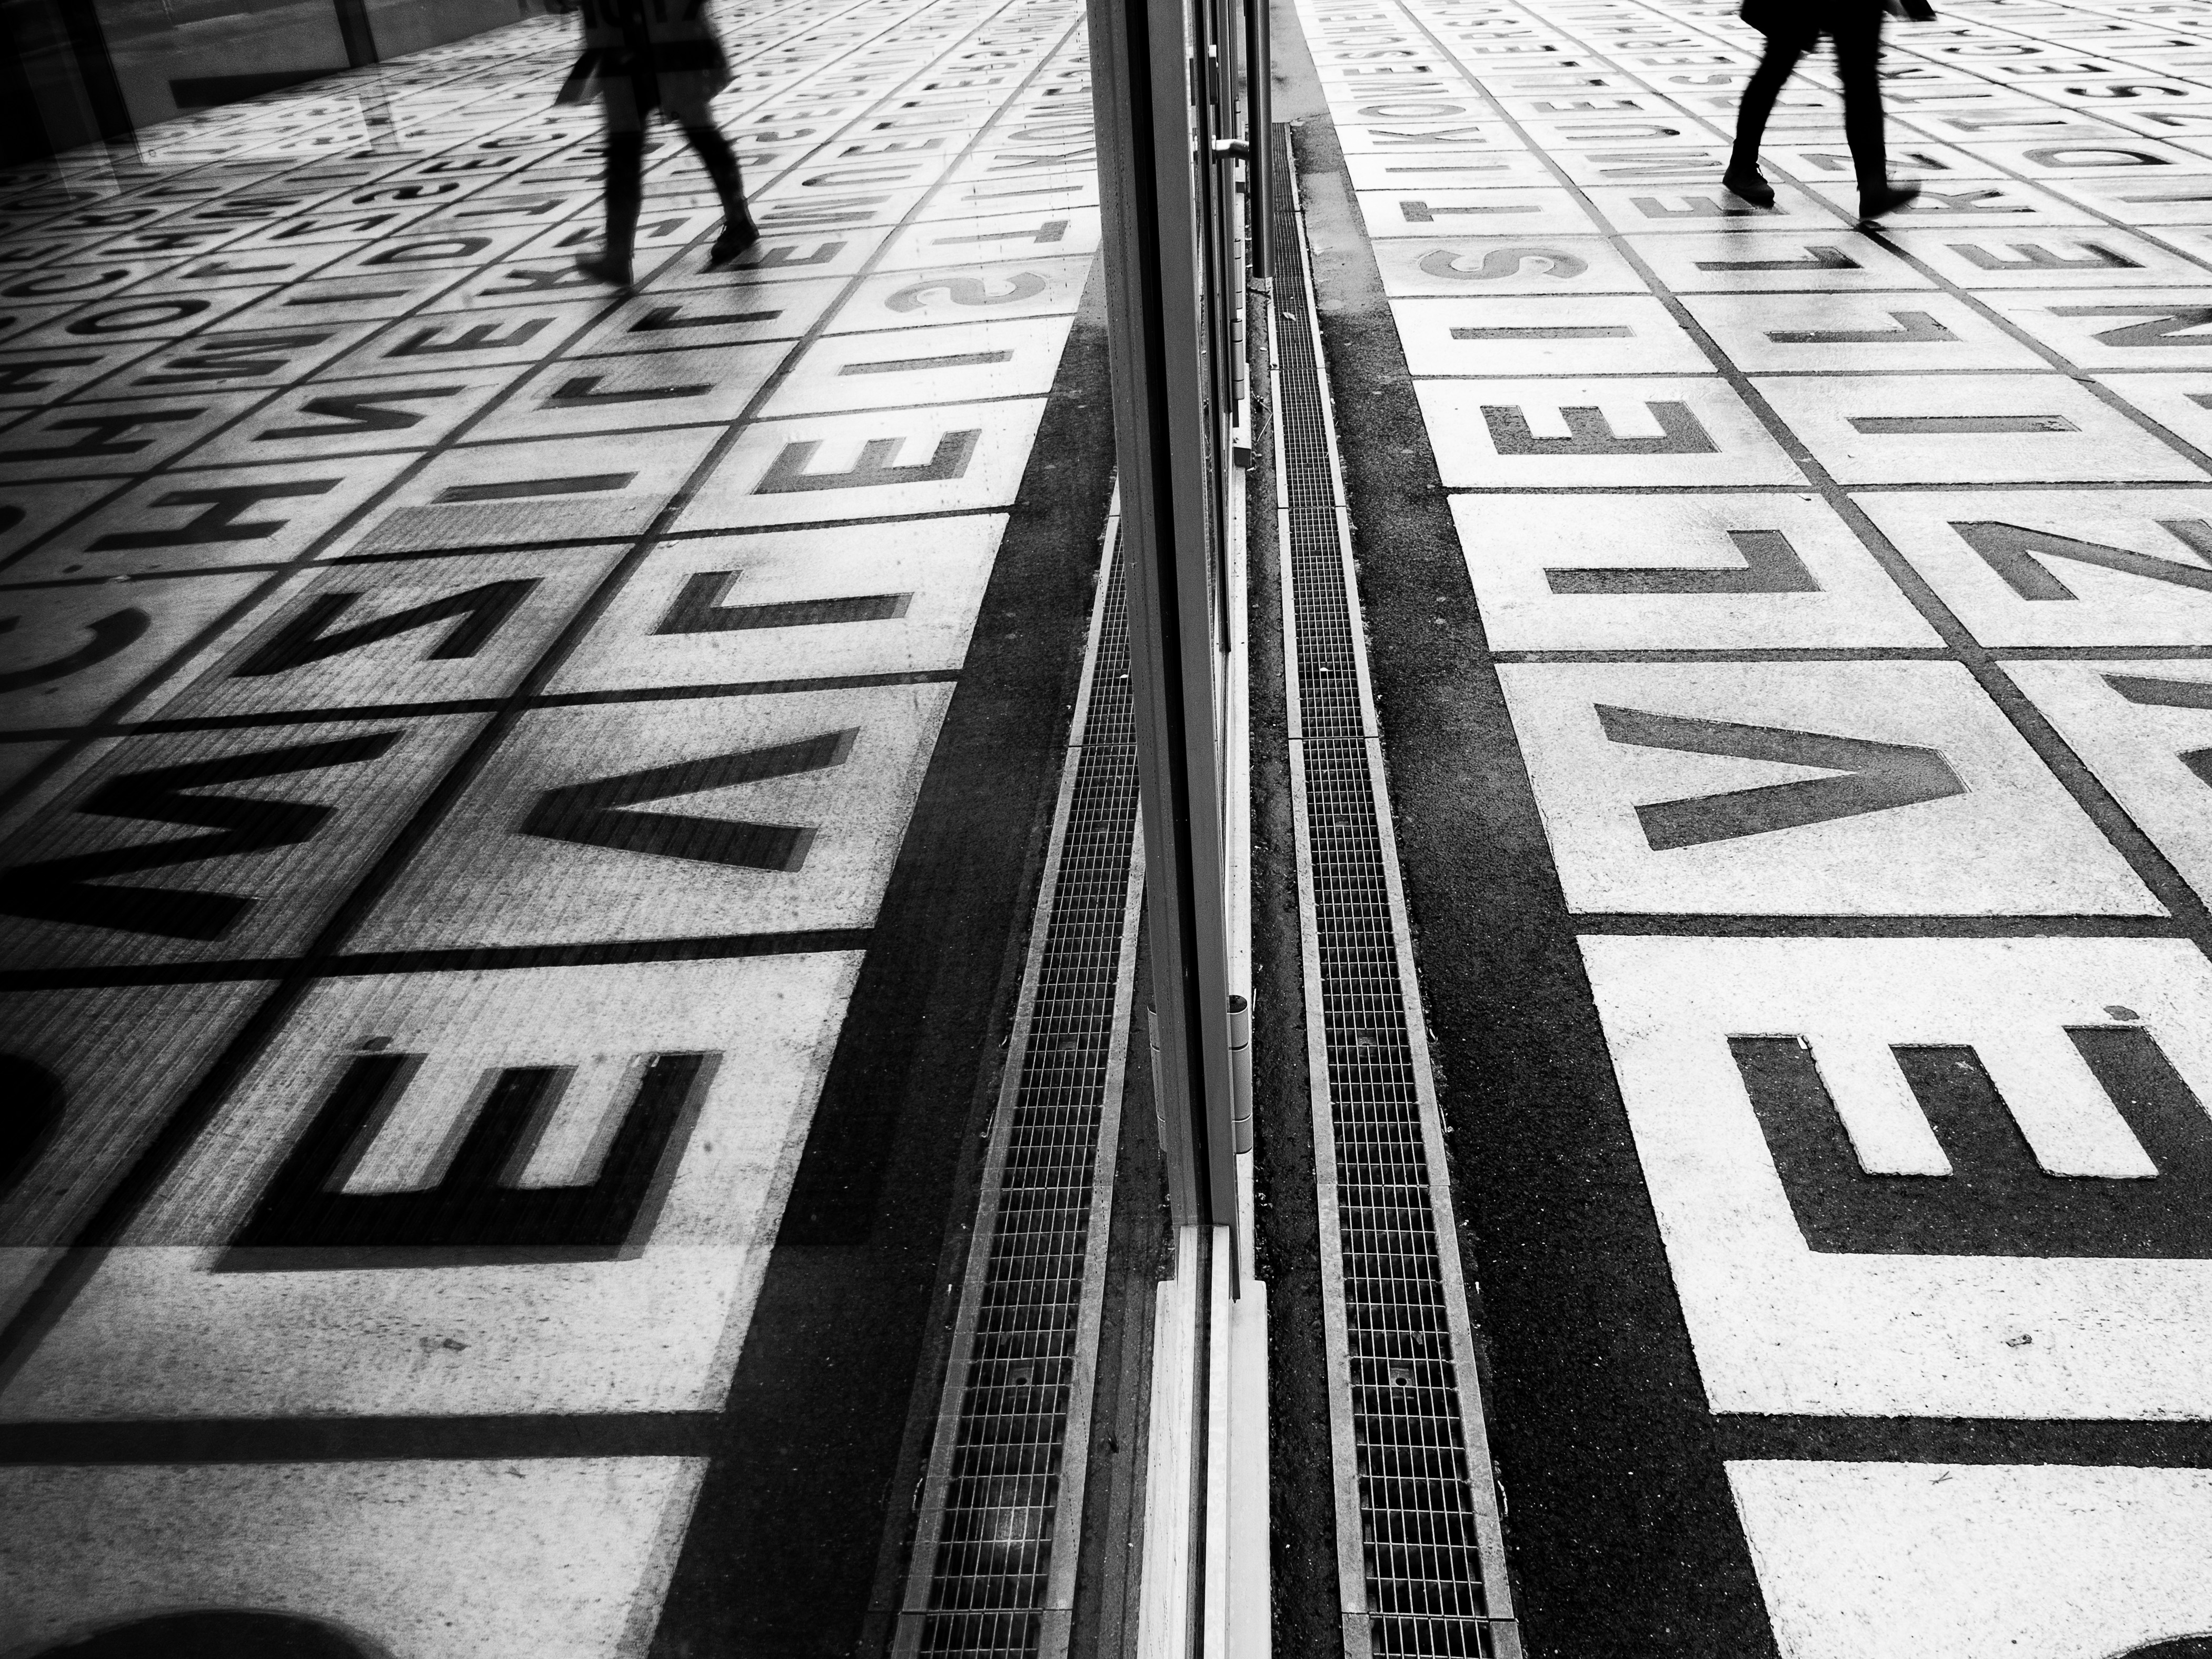
pedestrian, black and white, track, road, white, street, walk, transport, line, shadow, black, monochrome, lane, public transport, streetphotography, bw, candid, infrastructure, olympus, sw, reflexion, shape, strassenfotografie, streettog, erste, wahl, abc, pedestrian crossing, monochrome photography